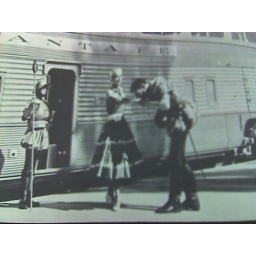
Possibly a copyright violation part of a 52 year old book in the library